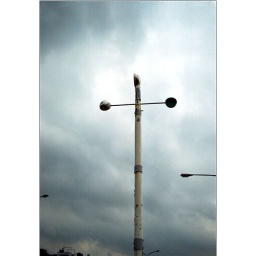
the cross in the sky